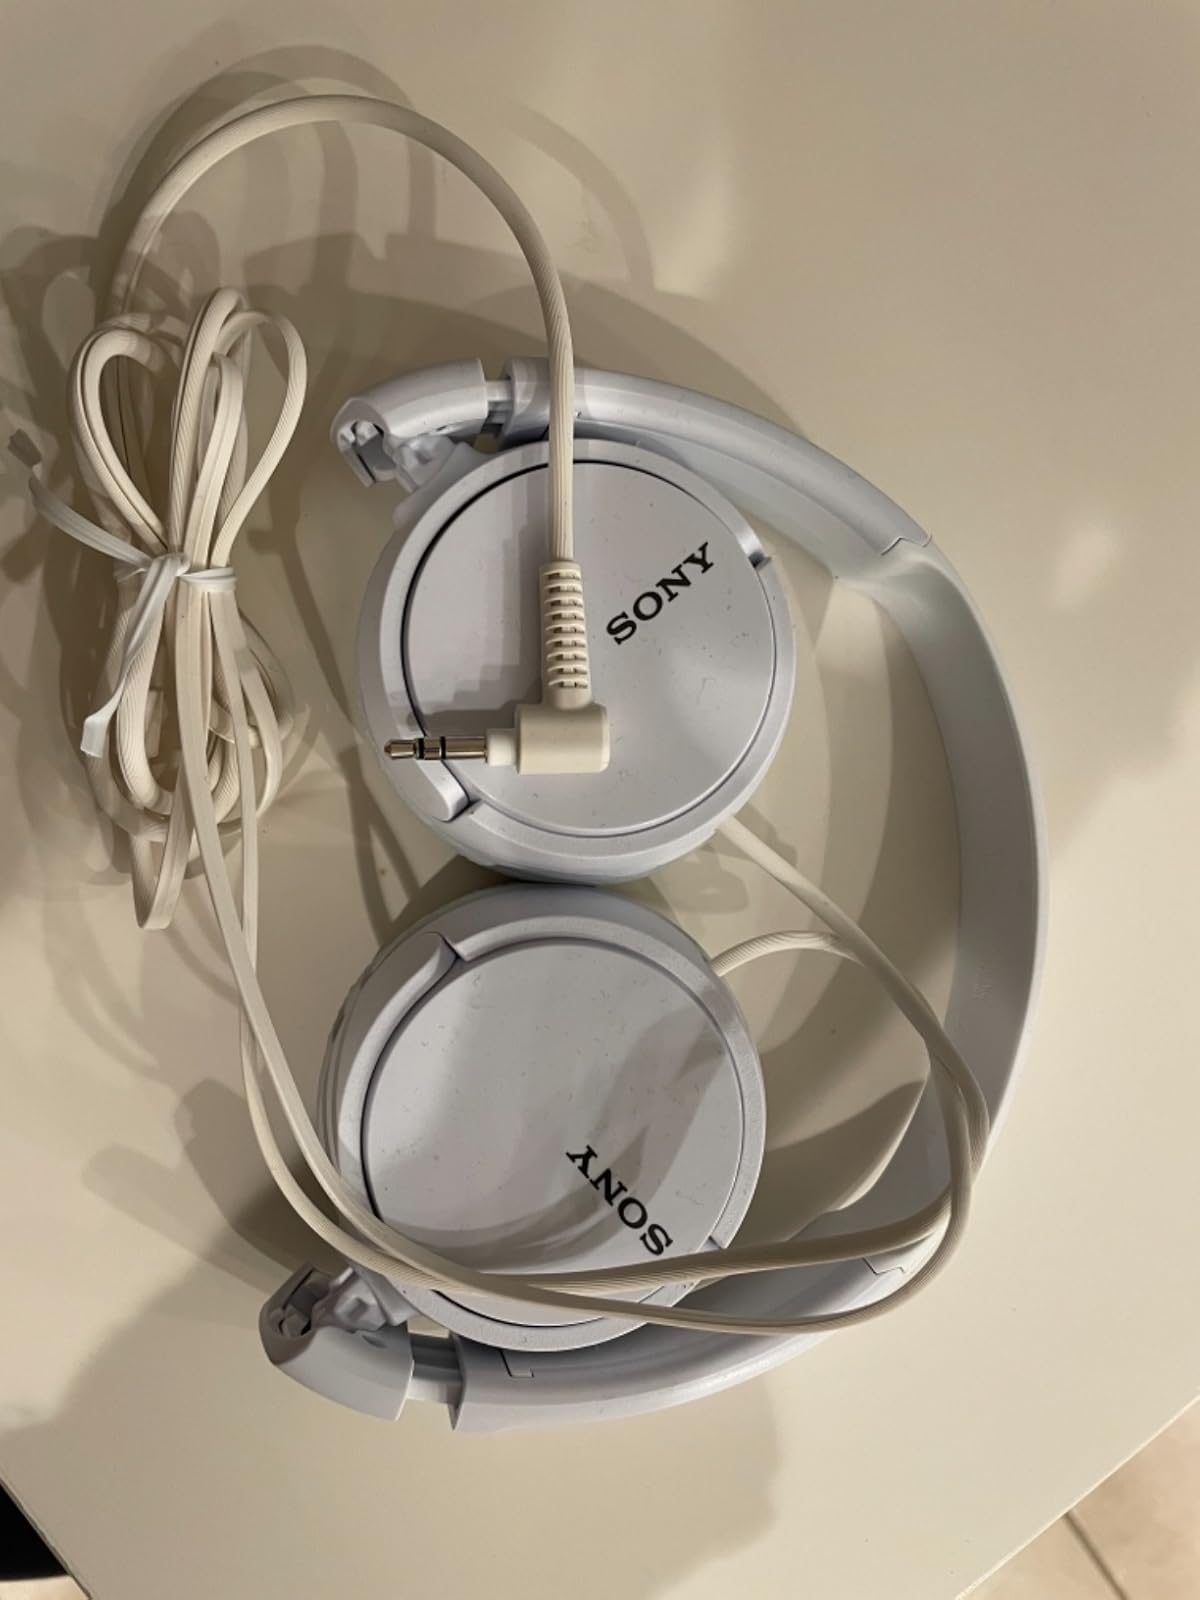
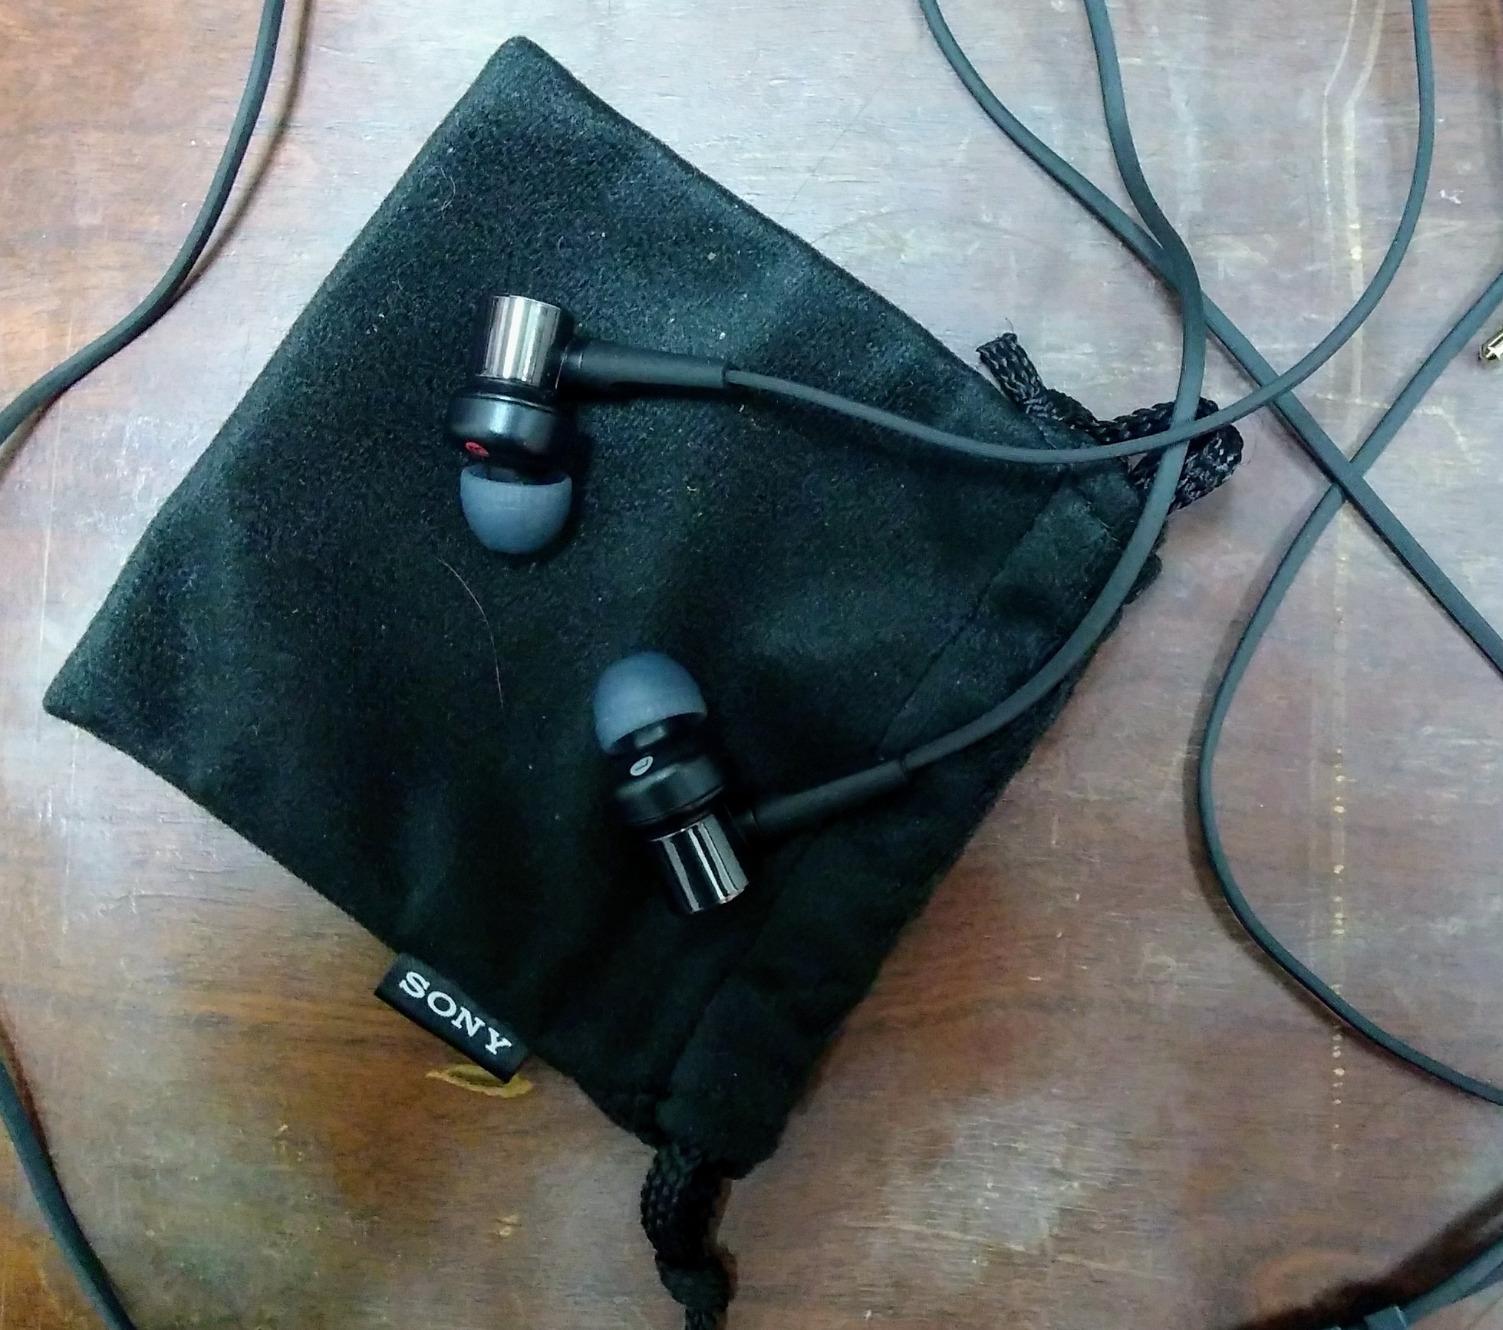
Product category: headphones
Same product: no